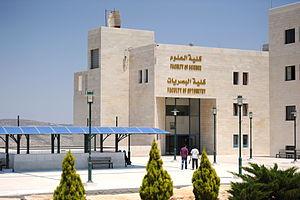
Cet article présente différents aspects de la culture de la Palestine, une région du Proche-Orient située entre la mer Méditerranée et le désert à l'est du Jourdain et au nord du Sinaï.